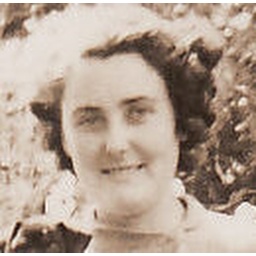
Elva Rose Bruce in the sandhills between the house and the beach with Terry as a puppy